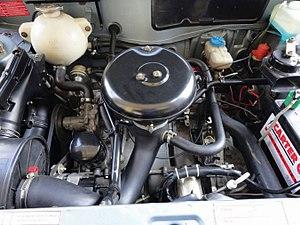
Le moteur X est un moteur thermique automobile à combustion interne, essence quatre temps, avec 4 cylindres en ligne et 8 soupapes en tête, avec arbre à cames en tête, à distribution par chaîne, bloc et culasse en aluminium, refroidi par eau, doté d'un vilebrequin 5 paliers, conçu et fabriqué par la Société Française de Mécanique pour le groupe PSA et Renault.